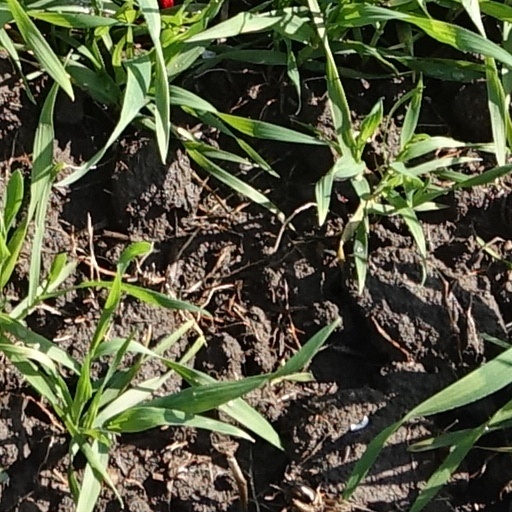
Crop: wheat